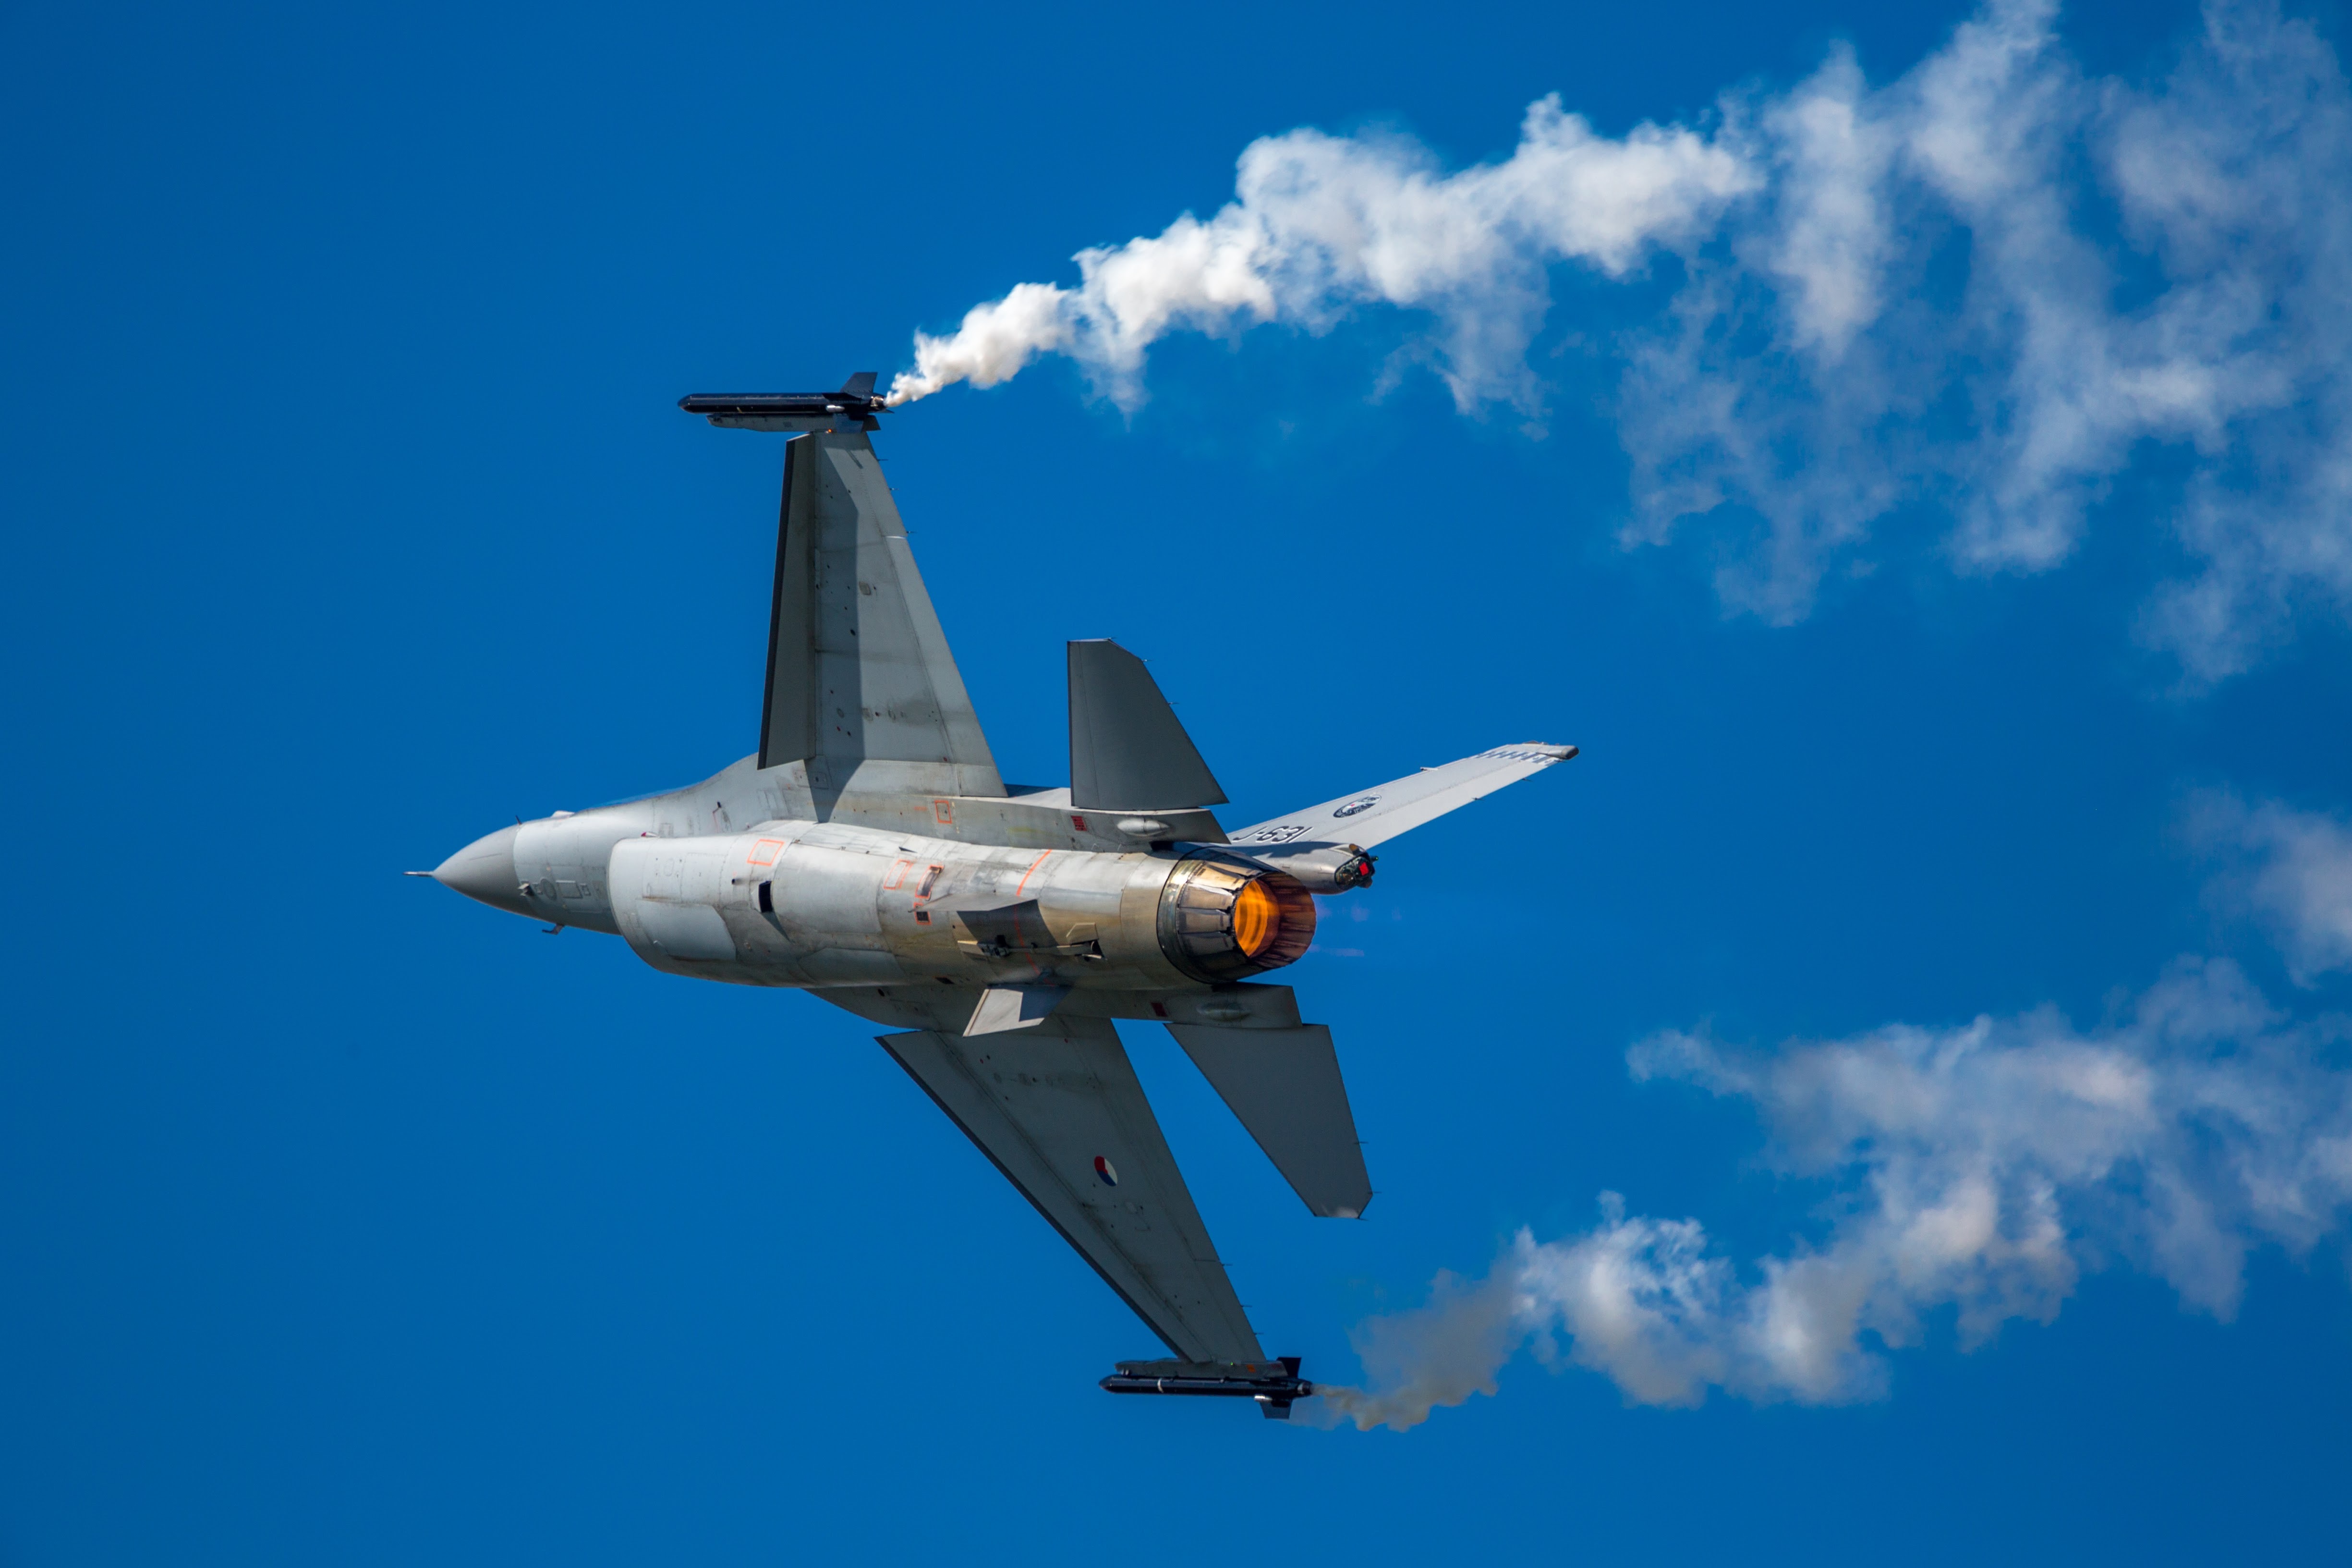
wing, sky, smoke, airplane, aircraft, vehicle, airline, aviation, flight, switzerland, takeoff, afterburner, air show, air force, jet aircraft, f 16, fighter aircraft, military aircraft, air14, air show air14, payerne, general dynamics, fighting falcon, air travel, atmosphere of earth